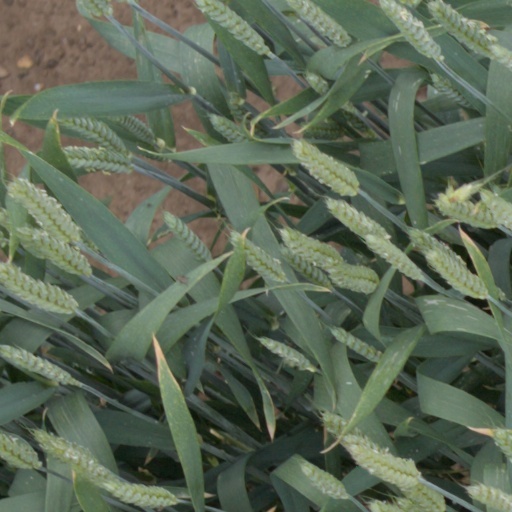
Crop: wheat